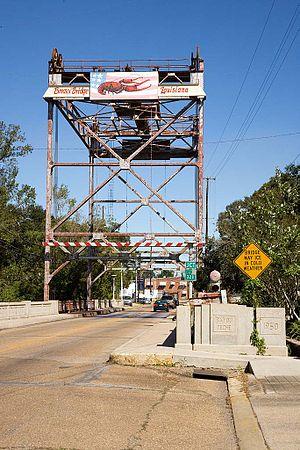
Pont de Breaux Bridge sur le bayou Teche.
La ville du Pont-Breaux, est une ville de la paroisse de Saint-Martin, située en Louisiane aux États-Unis près de la ville de Lafayette, au cœur de la région Cajun de l'Acadiane. La ville fut fondée sur un domaine ayant appartenu à un pionnier acadien qui s'établit dans ce lieu situé de part et d'autre du bayou Teche à l'époque de la Louisiane française.